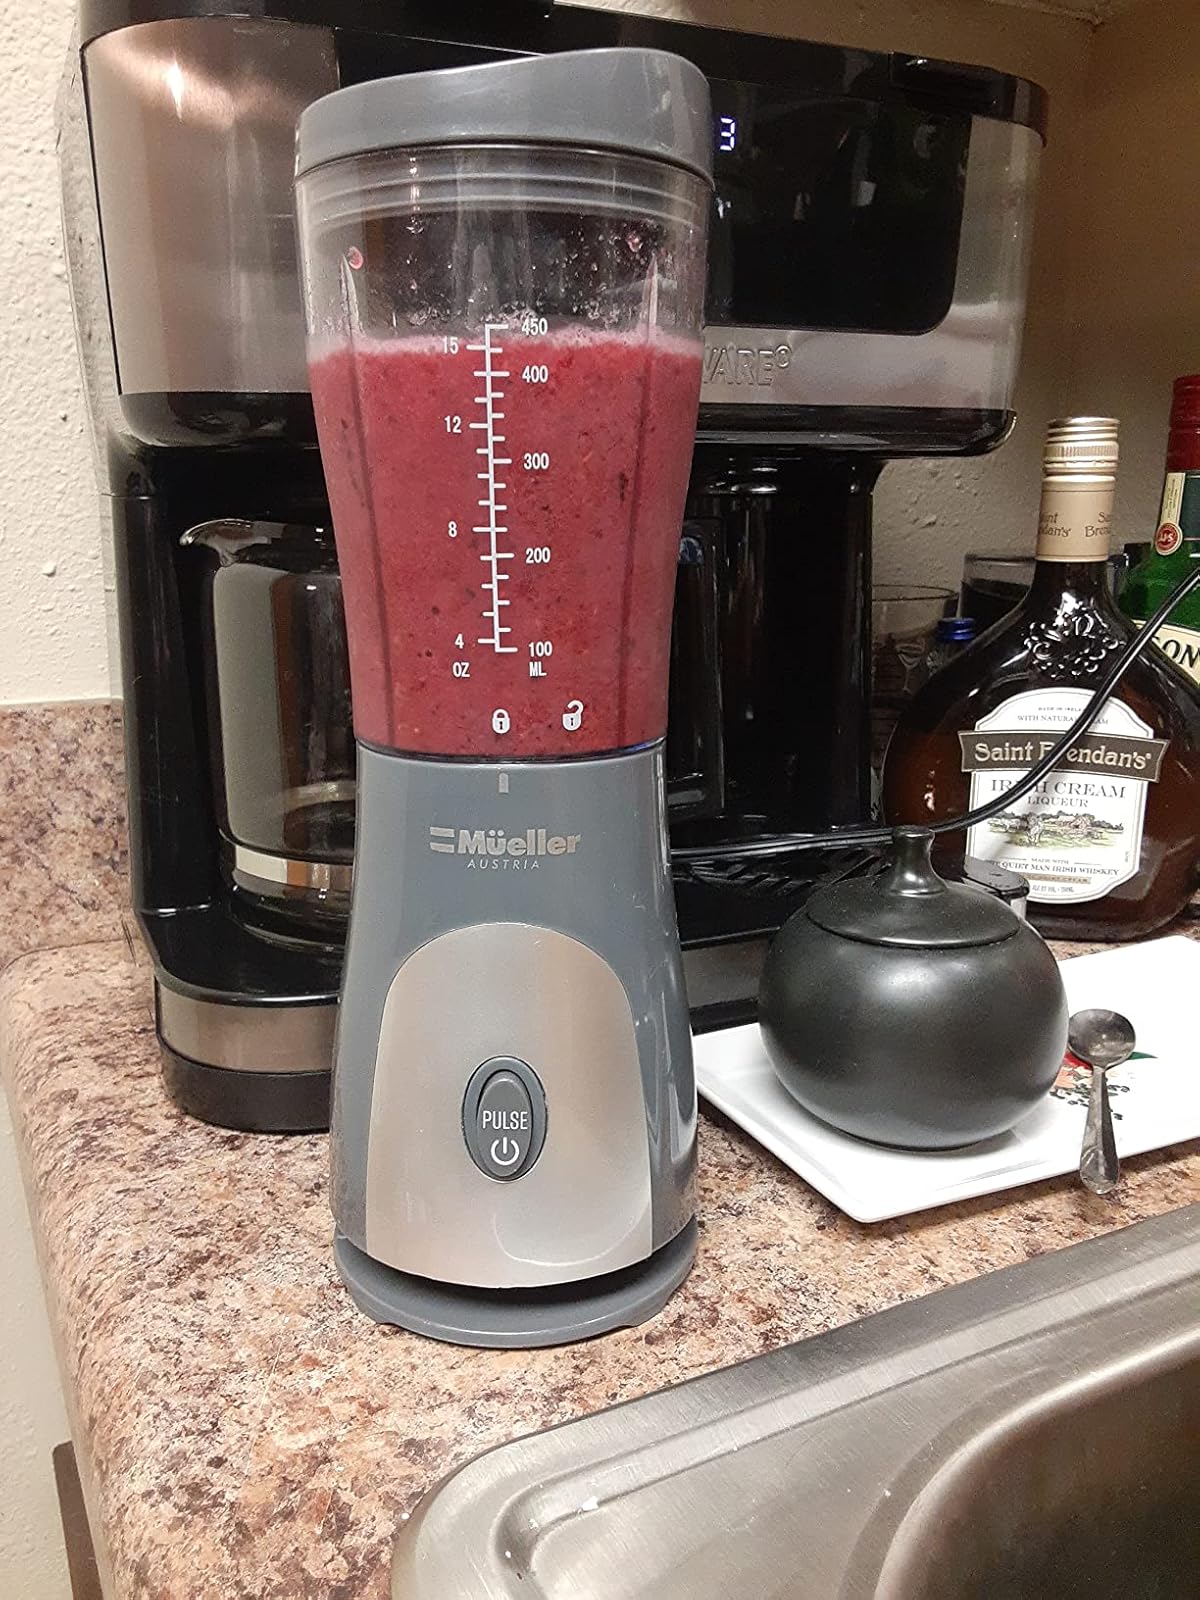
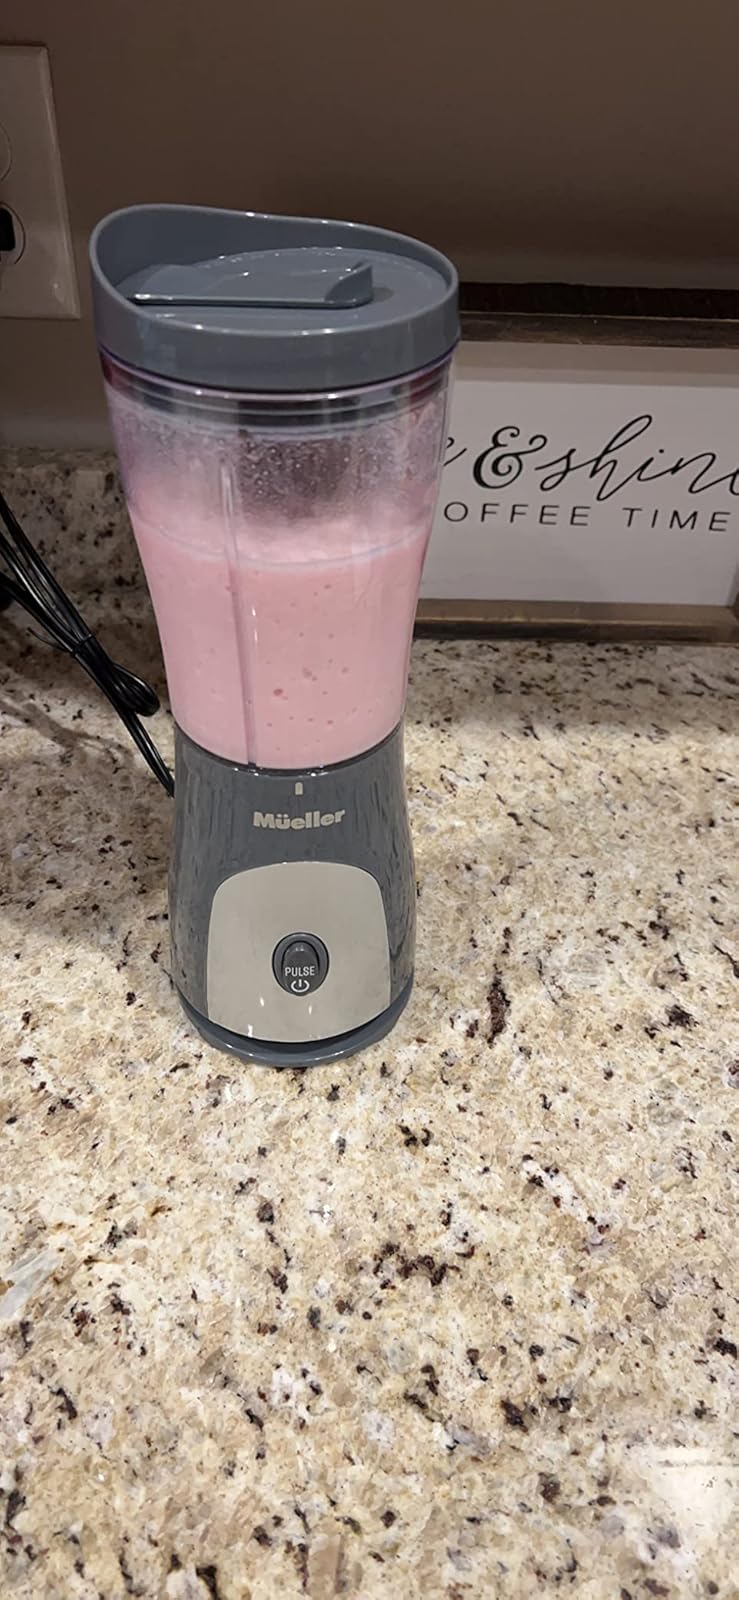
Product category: items_blender
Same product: yes